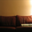
Label: couch